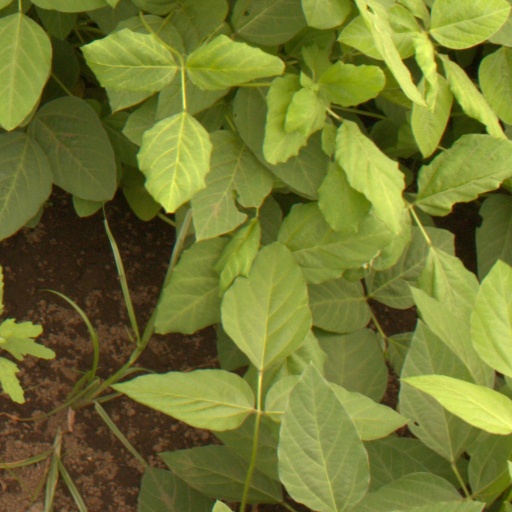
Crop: soybean